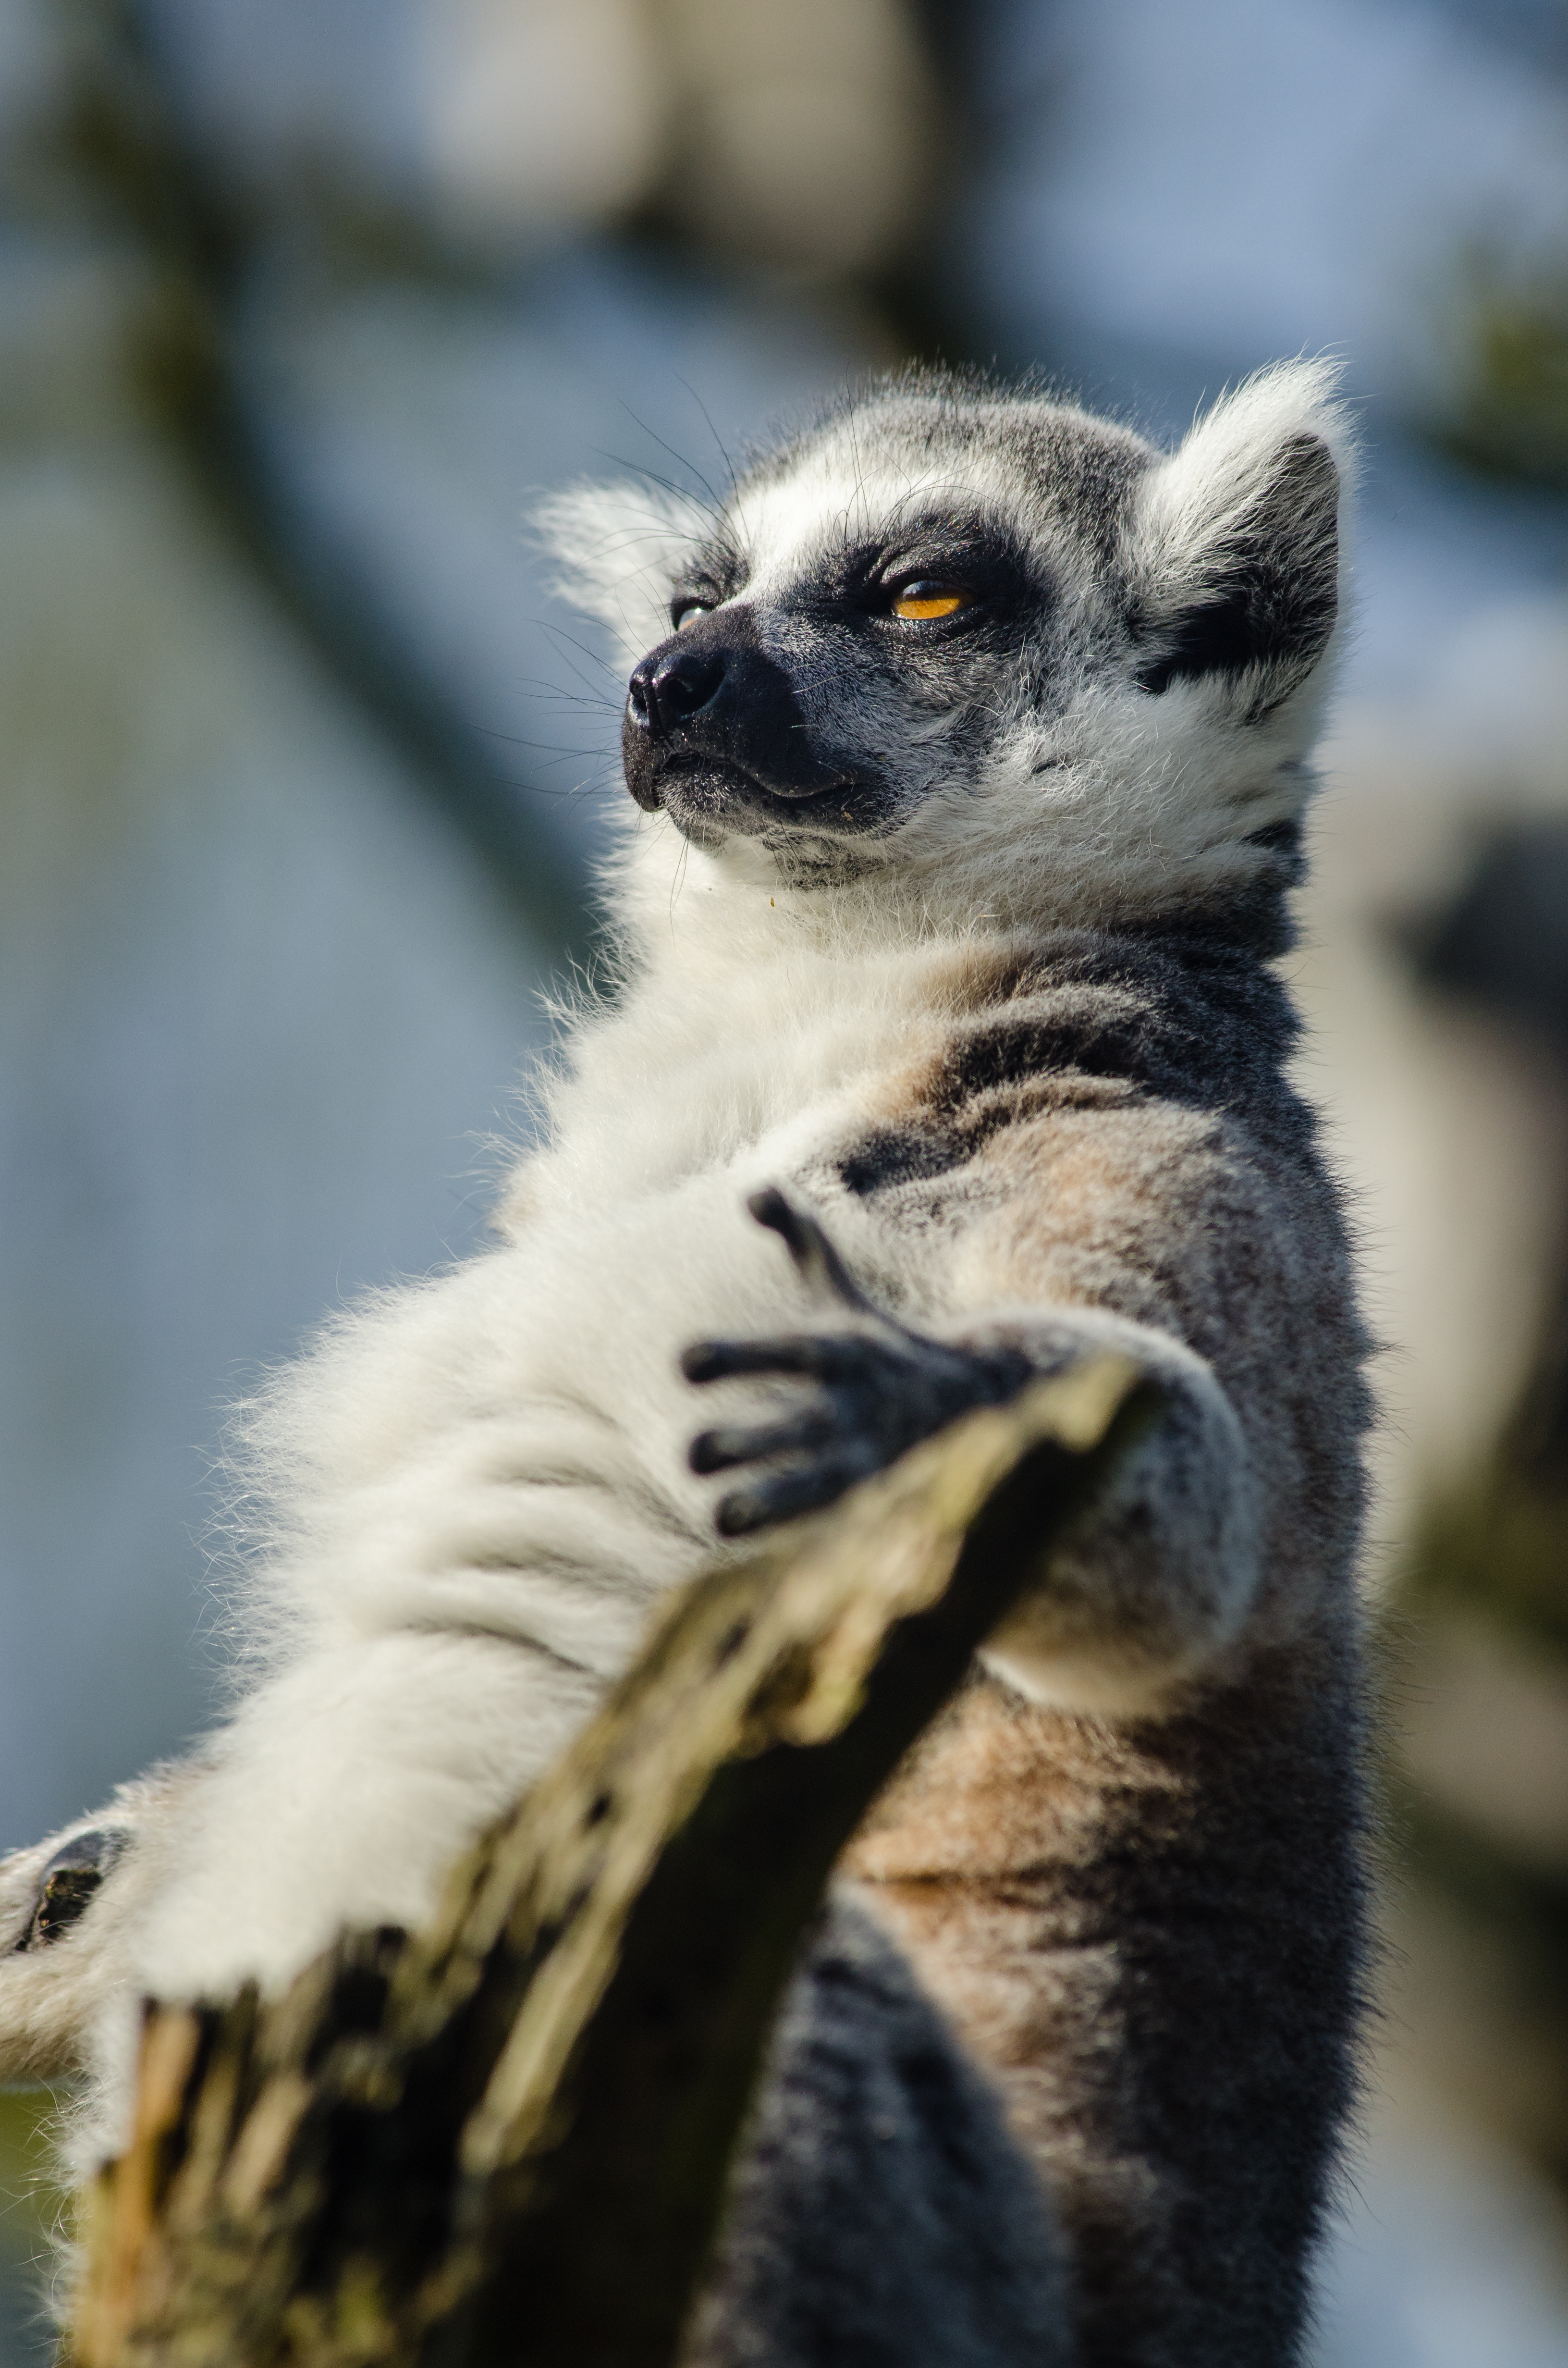
ring, feet, cute, wildlife, zoo, mammal, nikon, fauna, primate, close up, eyes, whiskers, hands, madagascar, vertebrate, germany, deutschland, adorable, lemur, d7000, niedlich, tierpark, tailed, katta, hnde, fse, madagaskar, lemuren, kattas